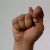
The image shows a hand gesture representing the letter 'T' in Indian Sign Language.